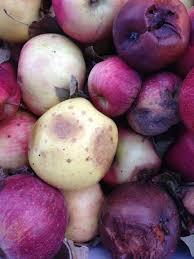
Label: apples